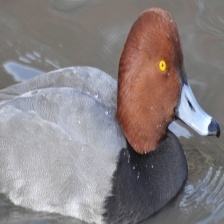
Species: RED HEADED DUCK
Scientific name: AYTHYA AMERICANA
ImageNet parent category: drake